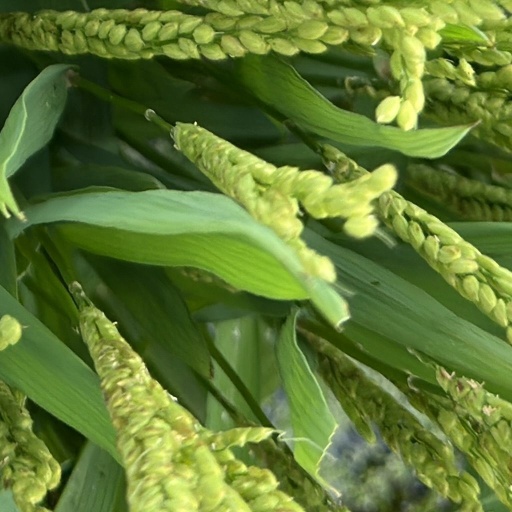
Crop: rice